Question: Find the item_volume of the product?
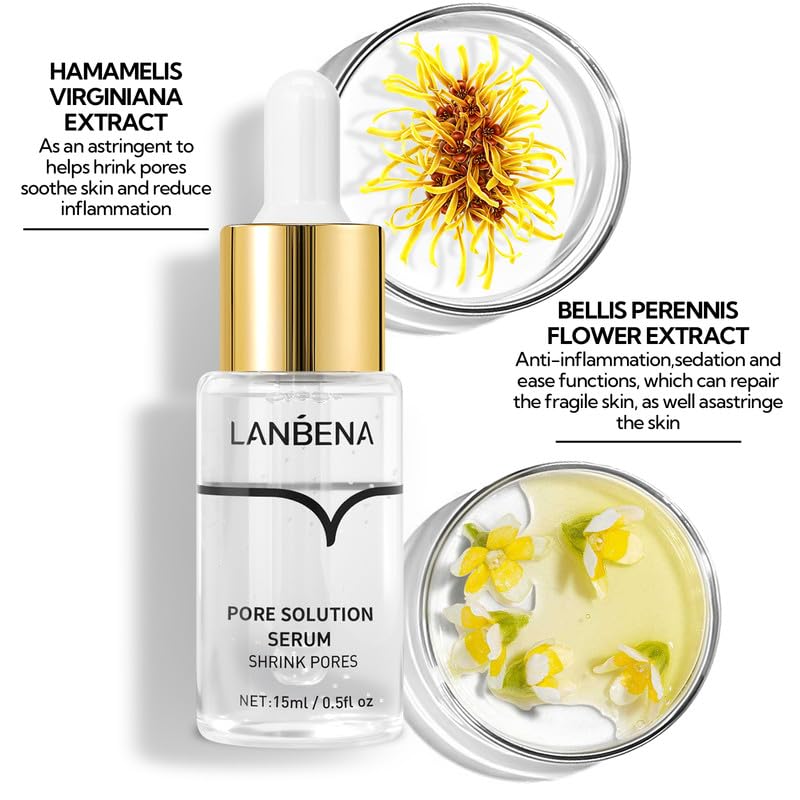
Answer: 15.0 millilitre